Hypernauts

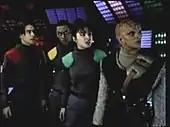
The Hypernauts and Kulai

Russell 'Ace' Antonov (Glenn Herman) is the team's "ace' pilot who joined to Max and Sharkey on the discipline mission as a punishment for using the "Academy of Galactic Exploration's" sim trainer to play war games. Ace pilots the team's shuttle known as the "Flapjack" on excursions away from the Star Ranger, and is also the team's best mech pilot.